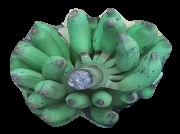
Variety: elakki-bale
Grade: grade3